Alyattes

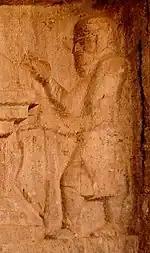
The Median king Cyaxares.

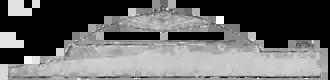
Section of the tomb of Alyattes. It is "one of the largest tumuli ever built", with a diameter of 360 meters and a height of 61 meters.

Alyattes's eastern conquests extended the Lydian Empire till the Upper Euphrates according to the scholar Igor Diakonoff, who identified Alyattes with the Biblical Gog. This expansionism brought the Lydian Empire in conflict in the 590s BCE with the Medes, an Iranian people who had expelled the majority of the Scythians from Western Asia after participating in the destruction of the Neo-Assyrian Empire. After the majority of the Scythians were expelled by the Medes during that decade out of Western Asia and into the Pontic Steppe, a war broke out between the Median Empire and another group of Scythians, probably members of a splinter group who had formed a kingdom in what is now Azerbaijan. These Scythians left Median-ruled Transcaucasia and fled to Sardis, because the Lydians had been allied to the Scythians. After Alyattes refused to accede to the demands of the Median king Cyaxares that these Scythian refugees be handed to him, a war broke out between the Median and Lydian Kingdoms in 590 BCE which was waged in eastern Anatolia beyond Pteria. This war lasted five years, until a solar eclipse occurred in 585 BCE during a battle (hence called the Battle of the Eclipse) opposing the Lydian and Median armies, which both sides interpreted as an omen to end the war. The Babylonian king Nebuchadnezzar II and the king Syennesis of Cilicia acted as mediators in the ensuing peace treaty, which was sealed by the marriage of Cyaxares's son Astyages with Alyattes's daughter Aryenis, and the possible wedding of a daughter of Cyaxares with either Alyattes or with his son Croesus. The border between the Lydian and Median empires was fixed at a yet undetermined location in eastern Anatolia; the Graeco-Roman historians' traditional account of the Halys River as having been set as the border between the two kingdoms appears to have been a retroactive narrative construction based on symbolic role assigned by Greeks to the Halys as the separation between Lower Asia and Upper Asia as well as on the Halys being a later provincial border within the Achaemenid Empire.